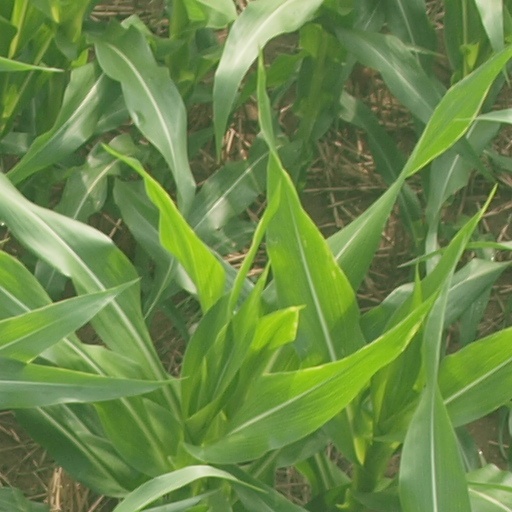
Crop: maize; corn